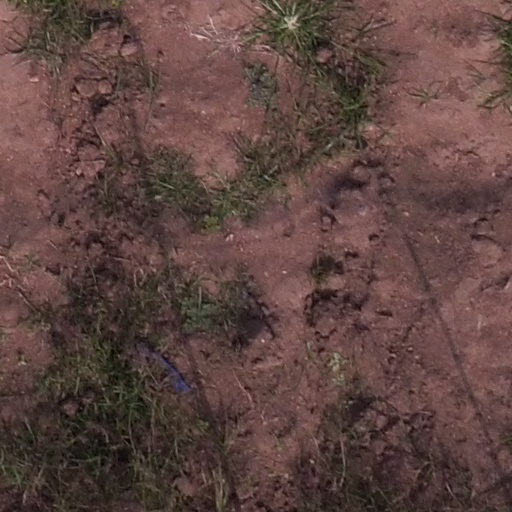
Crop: maize; corn